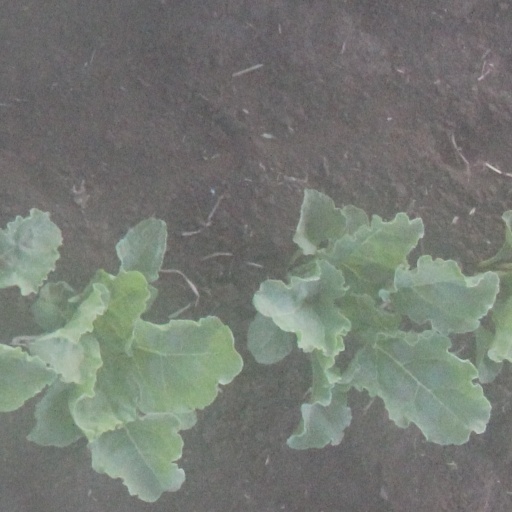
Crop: sugar beet